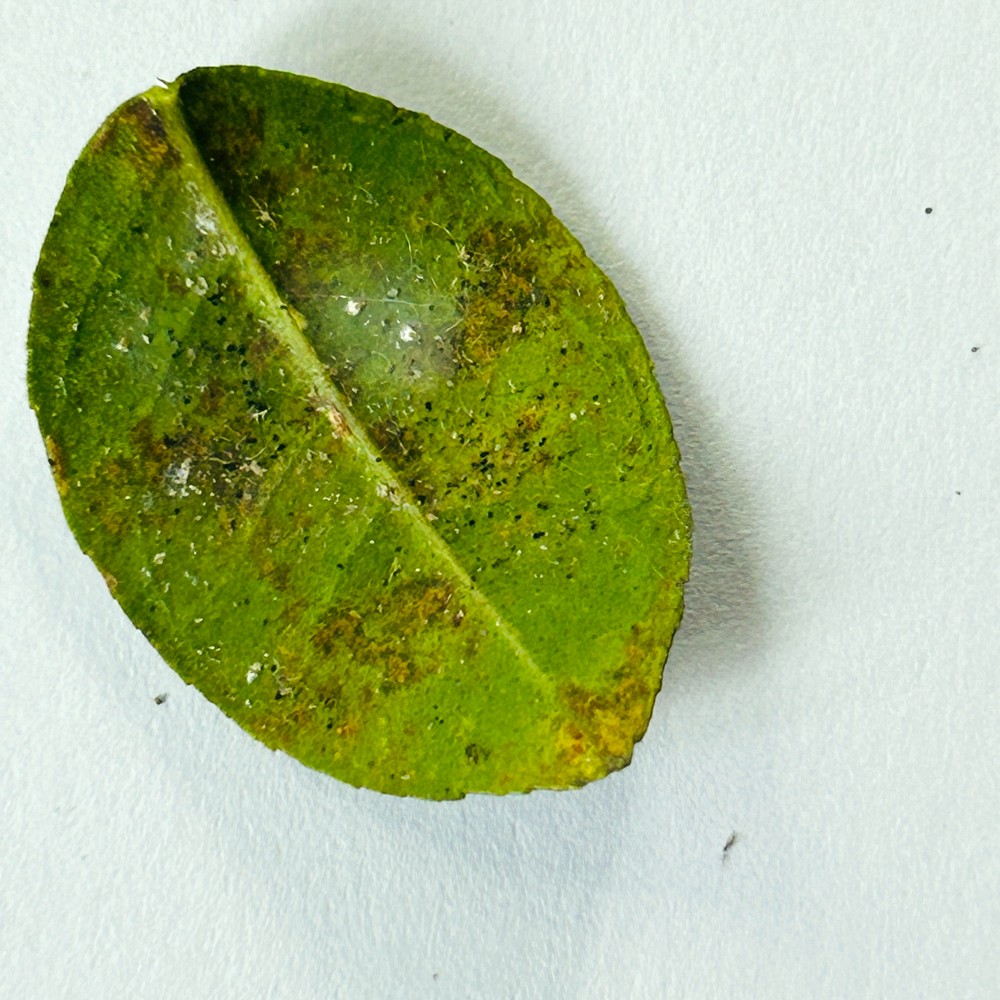
Label: Bacterial Blight